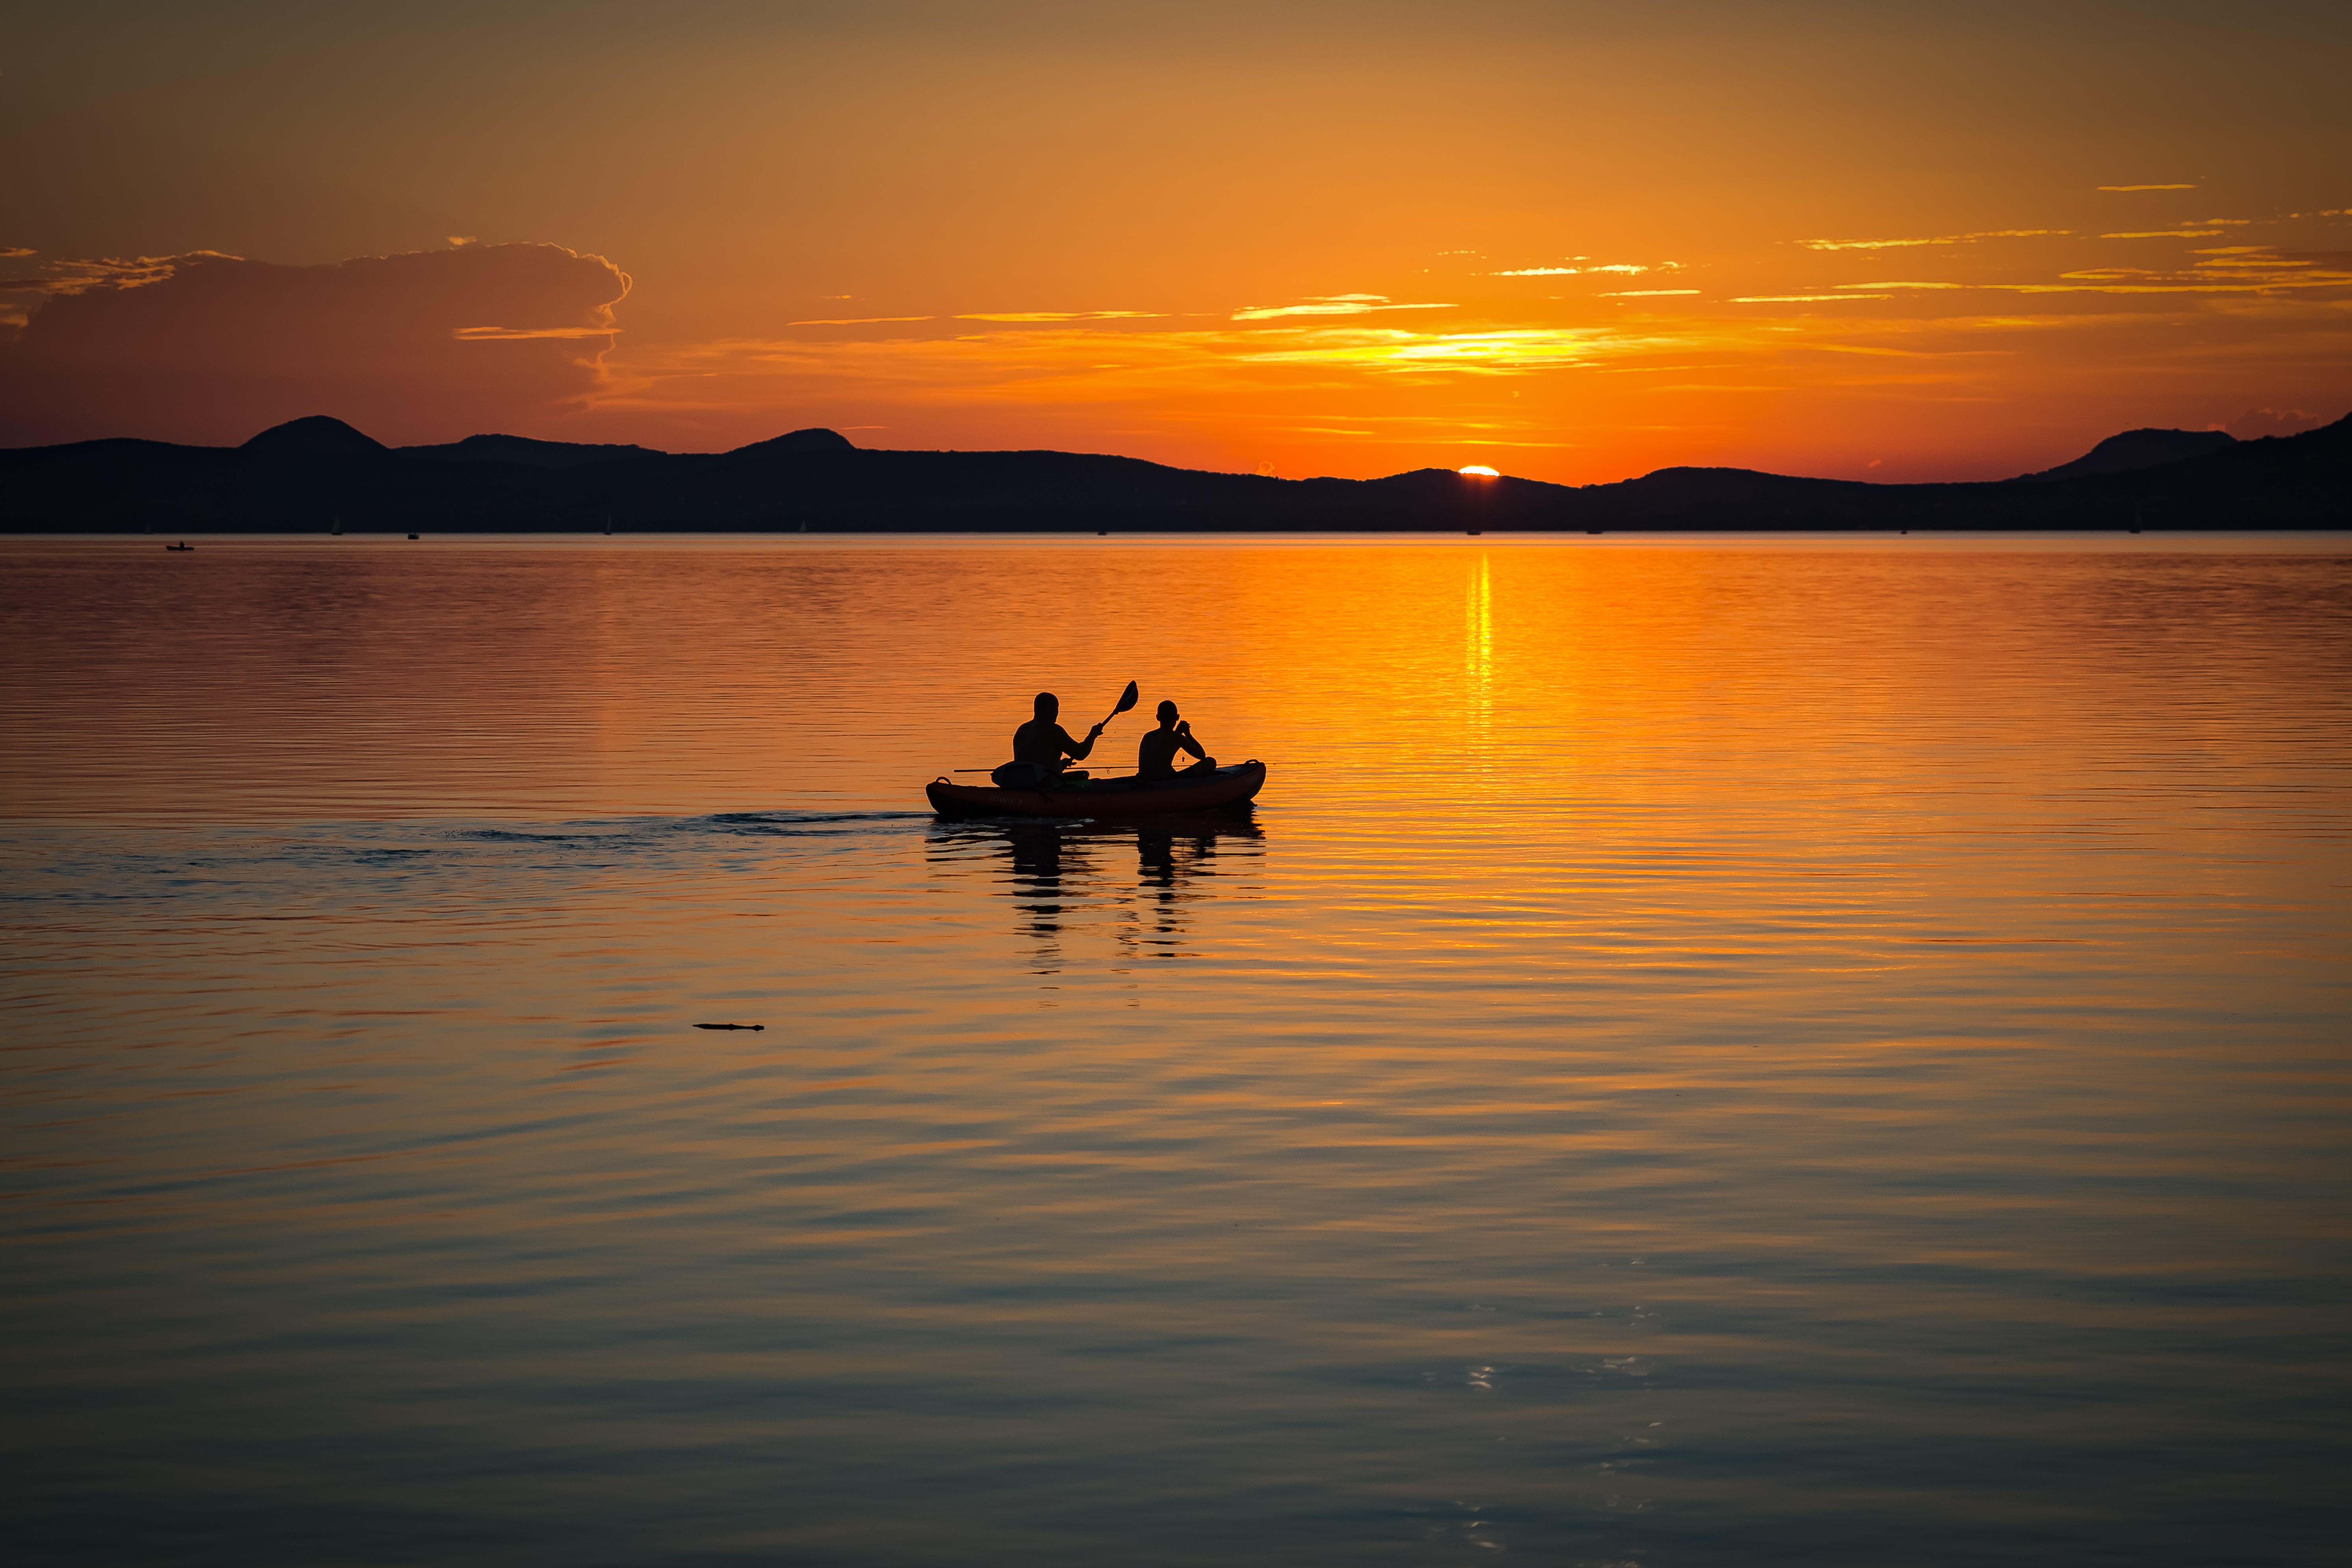
landscape, sea, water, ocean, horizon, light, sunrise, sunset, boat, morning, lake, dawn, summer, oar, dusk, evening, reflection, bay, glow, in the evening, lights, colors, hungary, nightfall, rowing, loch, afterglow, water surface, lake balaton